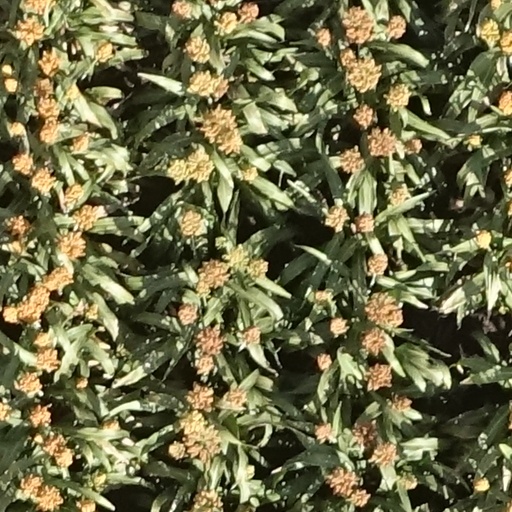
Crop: sorghum